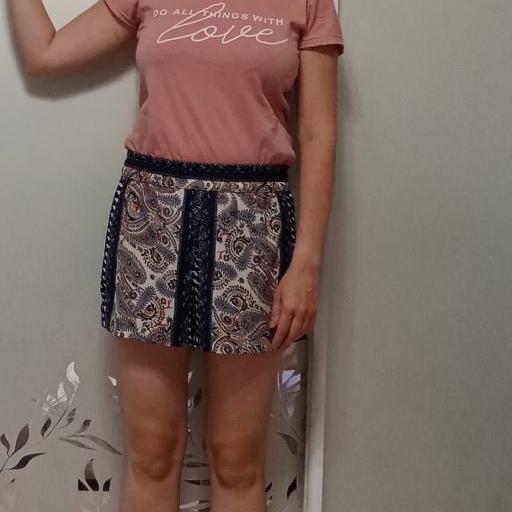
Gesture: no_gesture